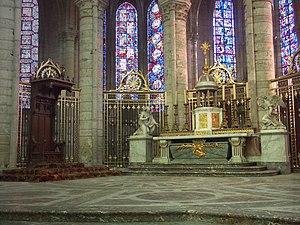
La basilique-cathédrale Saint-Gervais-et-Saint-Protais est une cathédrale catholique romaine de style gothique classique située à Soissons dans le département français de l'Aisne en région Hauts-de-France, à 99 km au nord-est de Paris.